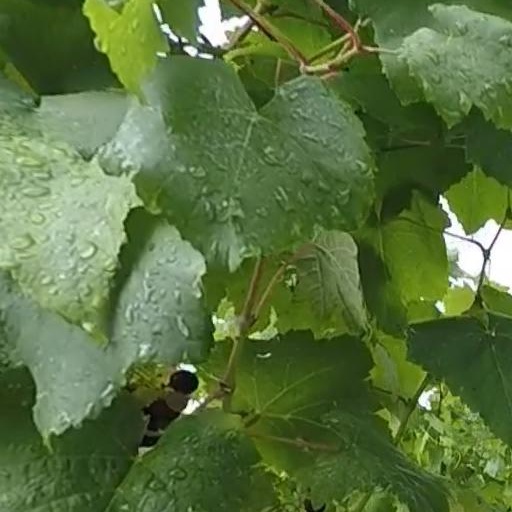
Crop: grape